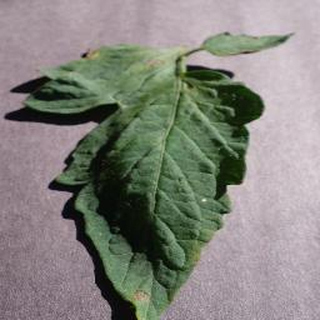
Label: tomato_early_blight